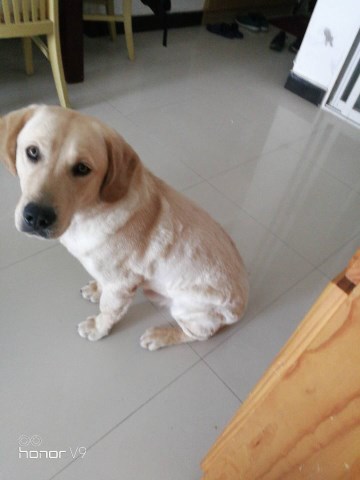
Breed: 3580-n000122-Labrador_retriever